Hawaiʻi Volcanoes National Park

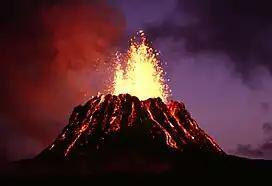
Lava erupting from the Puu Ōō vent in June 1983

Around half of the park was designated the Hawaii Volcanoes Wilderness area in 1978, providing solitude for hiking and camping. Wilderness designation covers the northwestern extension of the National Park, including Mokuaweoweo, the summit of the volcano Mauna Loa. In the southwestern portion of the park, a large chunk of wilderness includes several miles of coastline and a small portion southeast of the visitors center. The park encompasses diverse environments from sea level to the summit of the Earth's most massive active volcano, Mauna Loa, at . Climates range from lush tropical rain forests, to the arid and barren Kaū Desert.